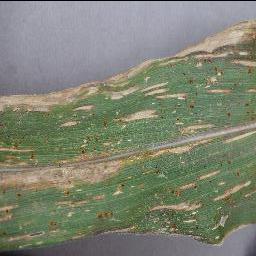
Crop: corn
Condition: (maize)_cercospora_spot_gray_spot